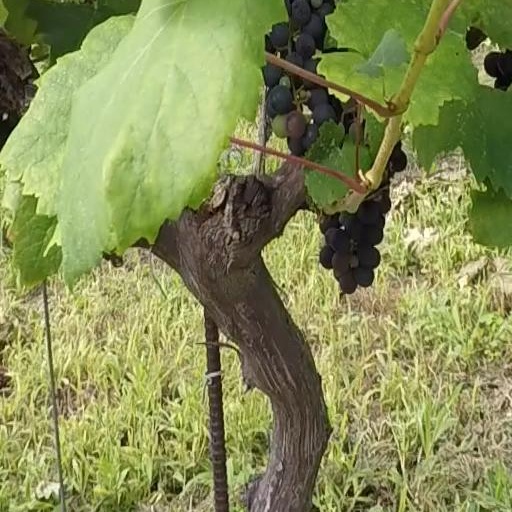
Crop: grape